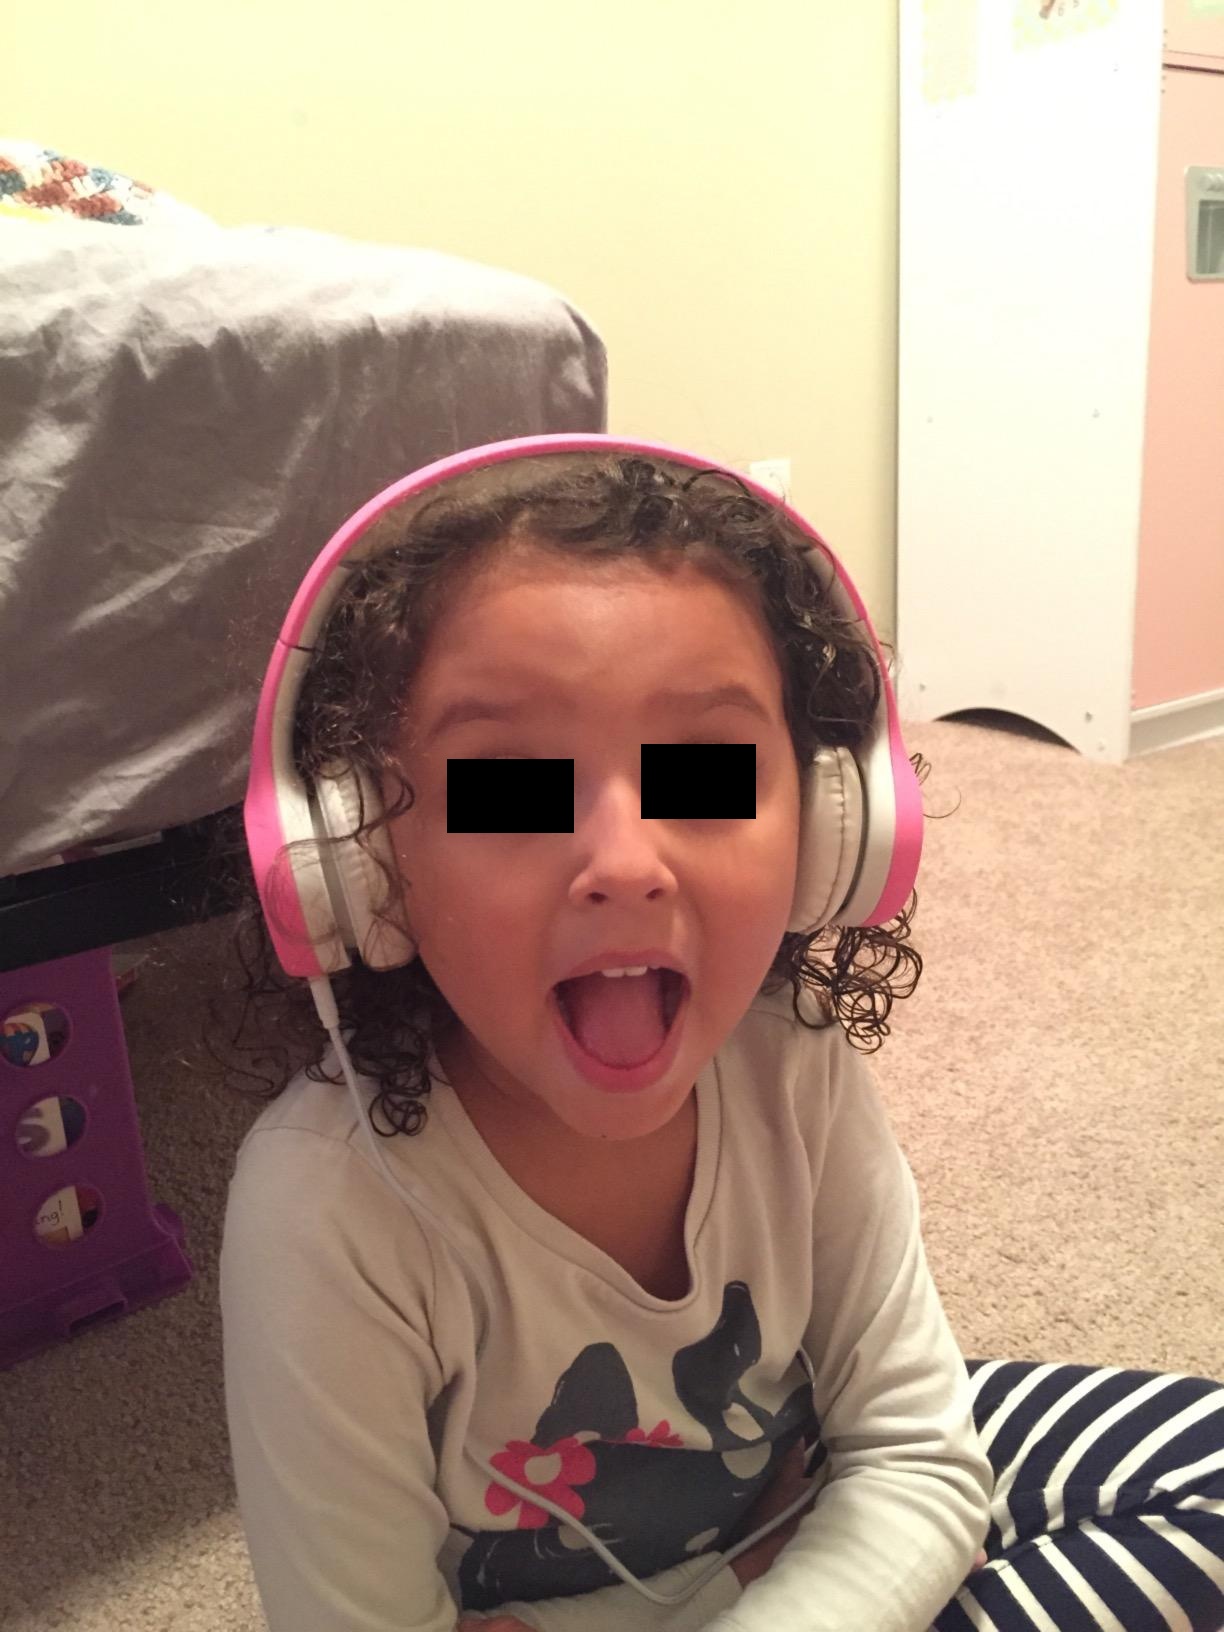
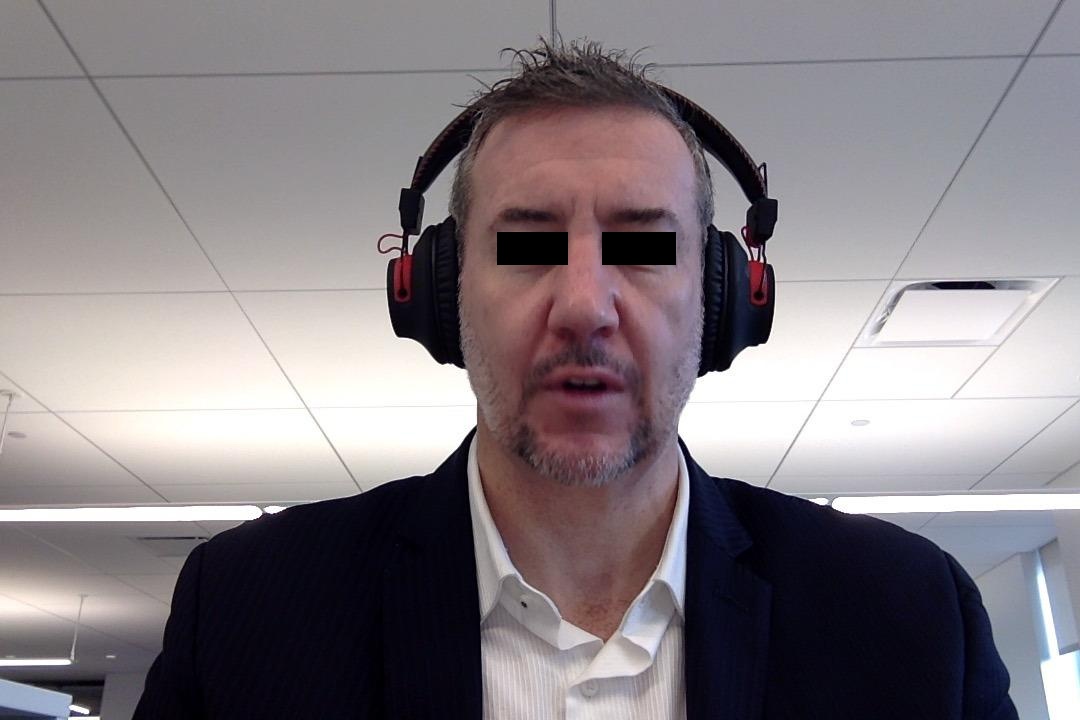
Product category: headphones
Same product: no